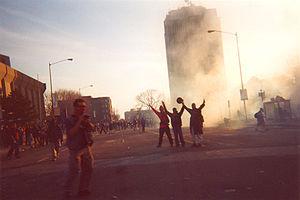
Manifestants et gaz lacrymogènes sur le boulevard René-Lévesque Est près de la rue Turnbull à Québec le 21 avril 2001 pendant les manifestations entourant la tenue du Sommet des Amériques. Un homme déambule avec un masque à gaz à droite de la photo.